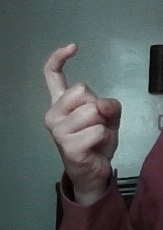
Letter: ra